Sky position (RA, Dec in degrees): 183.02, 28.753
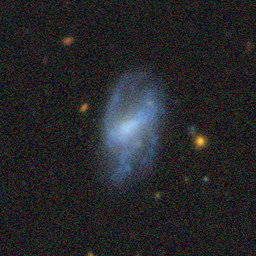
Galaxy morphology: Disturbed Galaxies